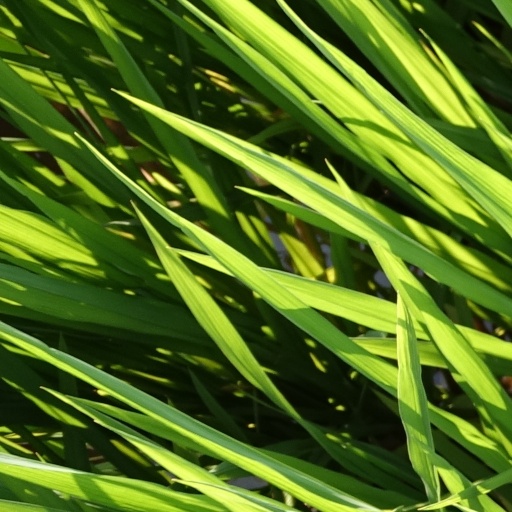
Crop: rice